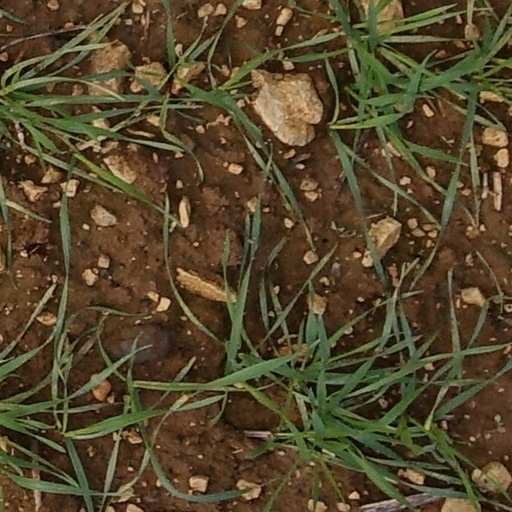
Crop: wheat